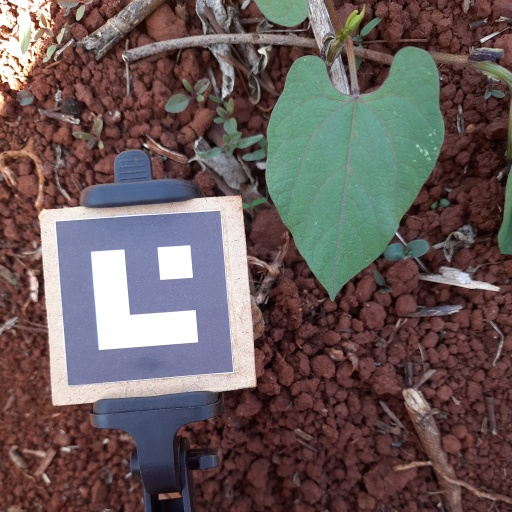
Observations: wavy surface, no eating holes, under shade